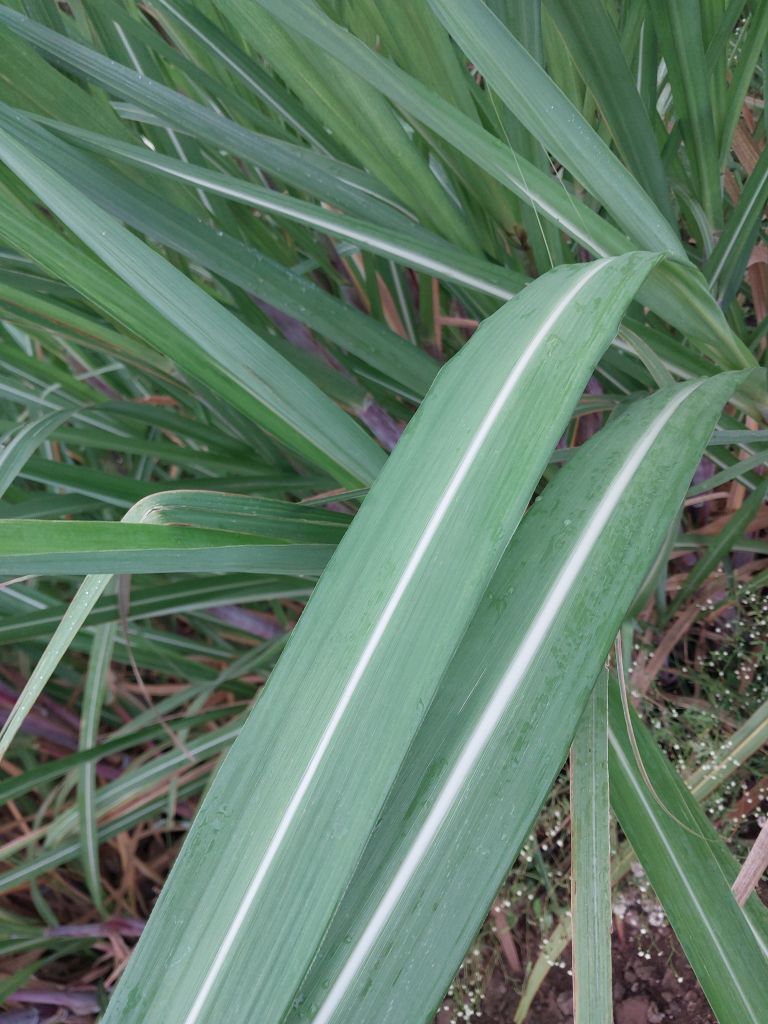
Label: Healthy